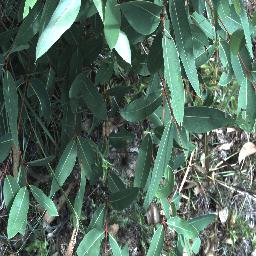
Label: negative